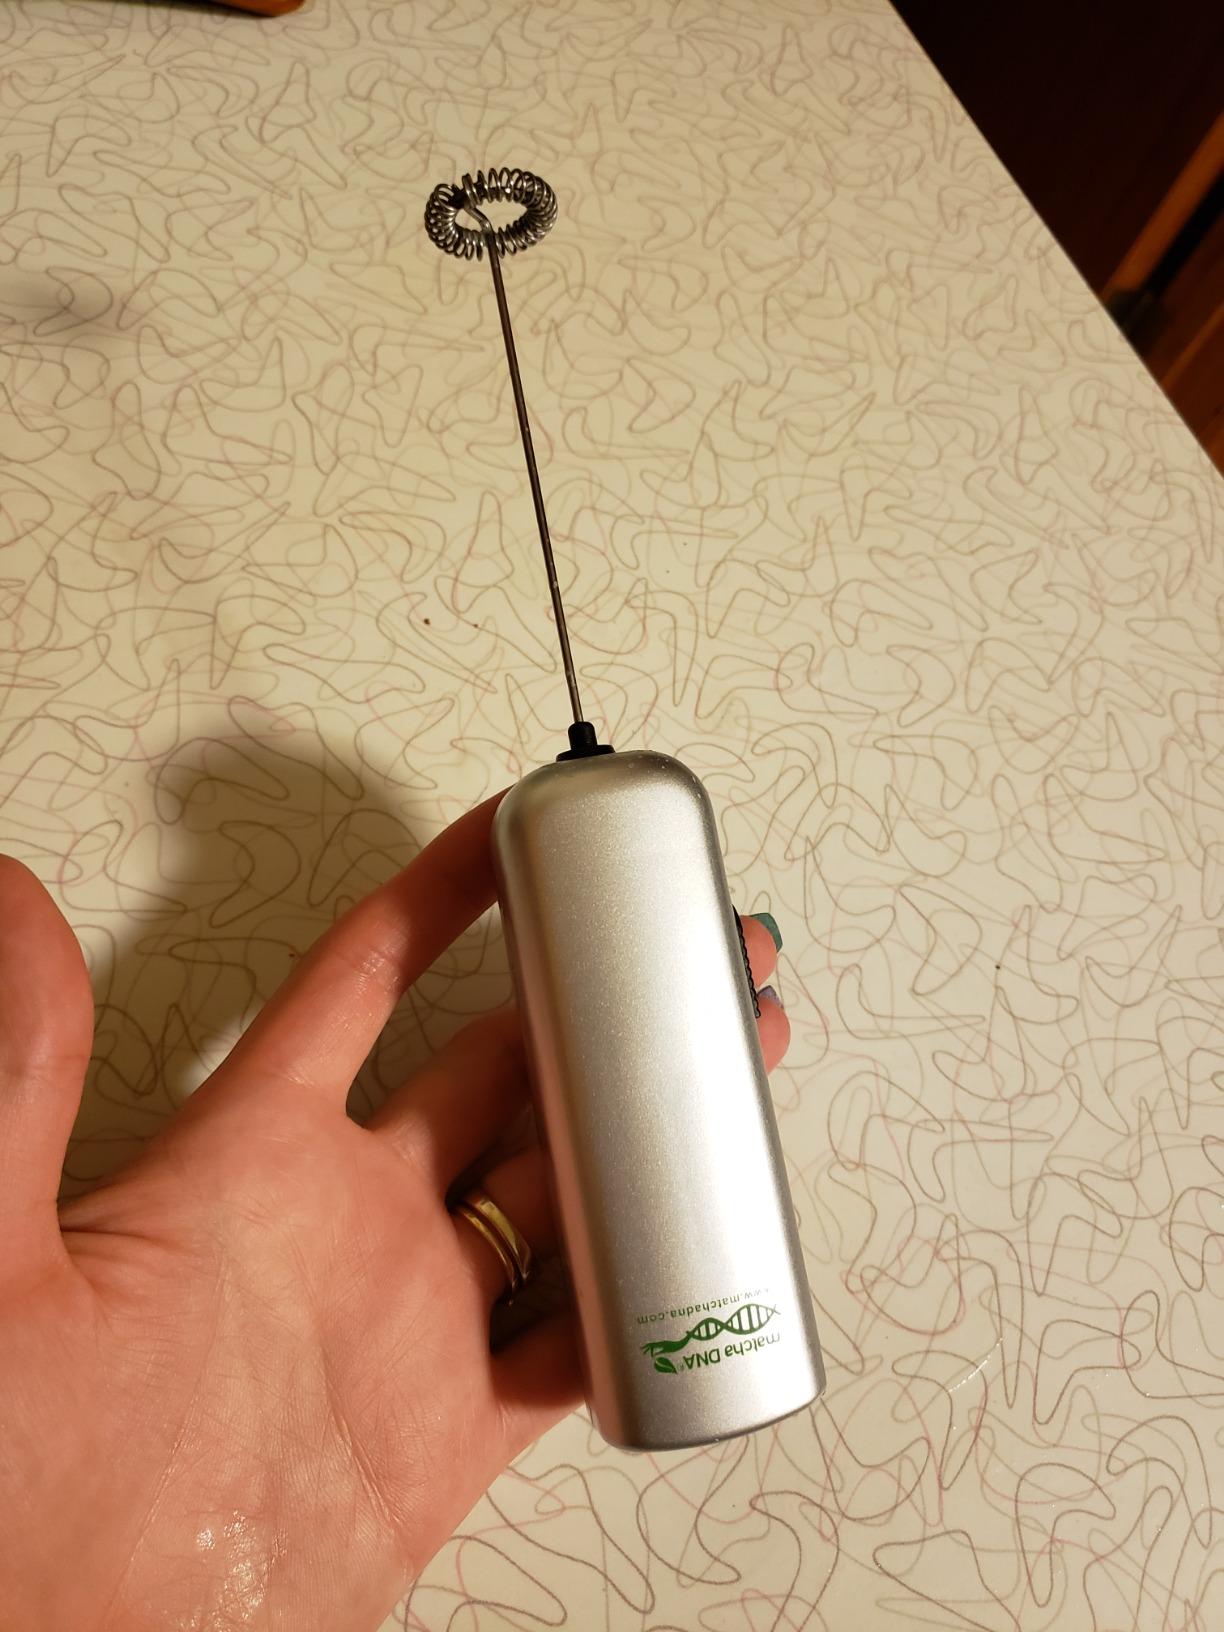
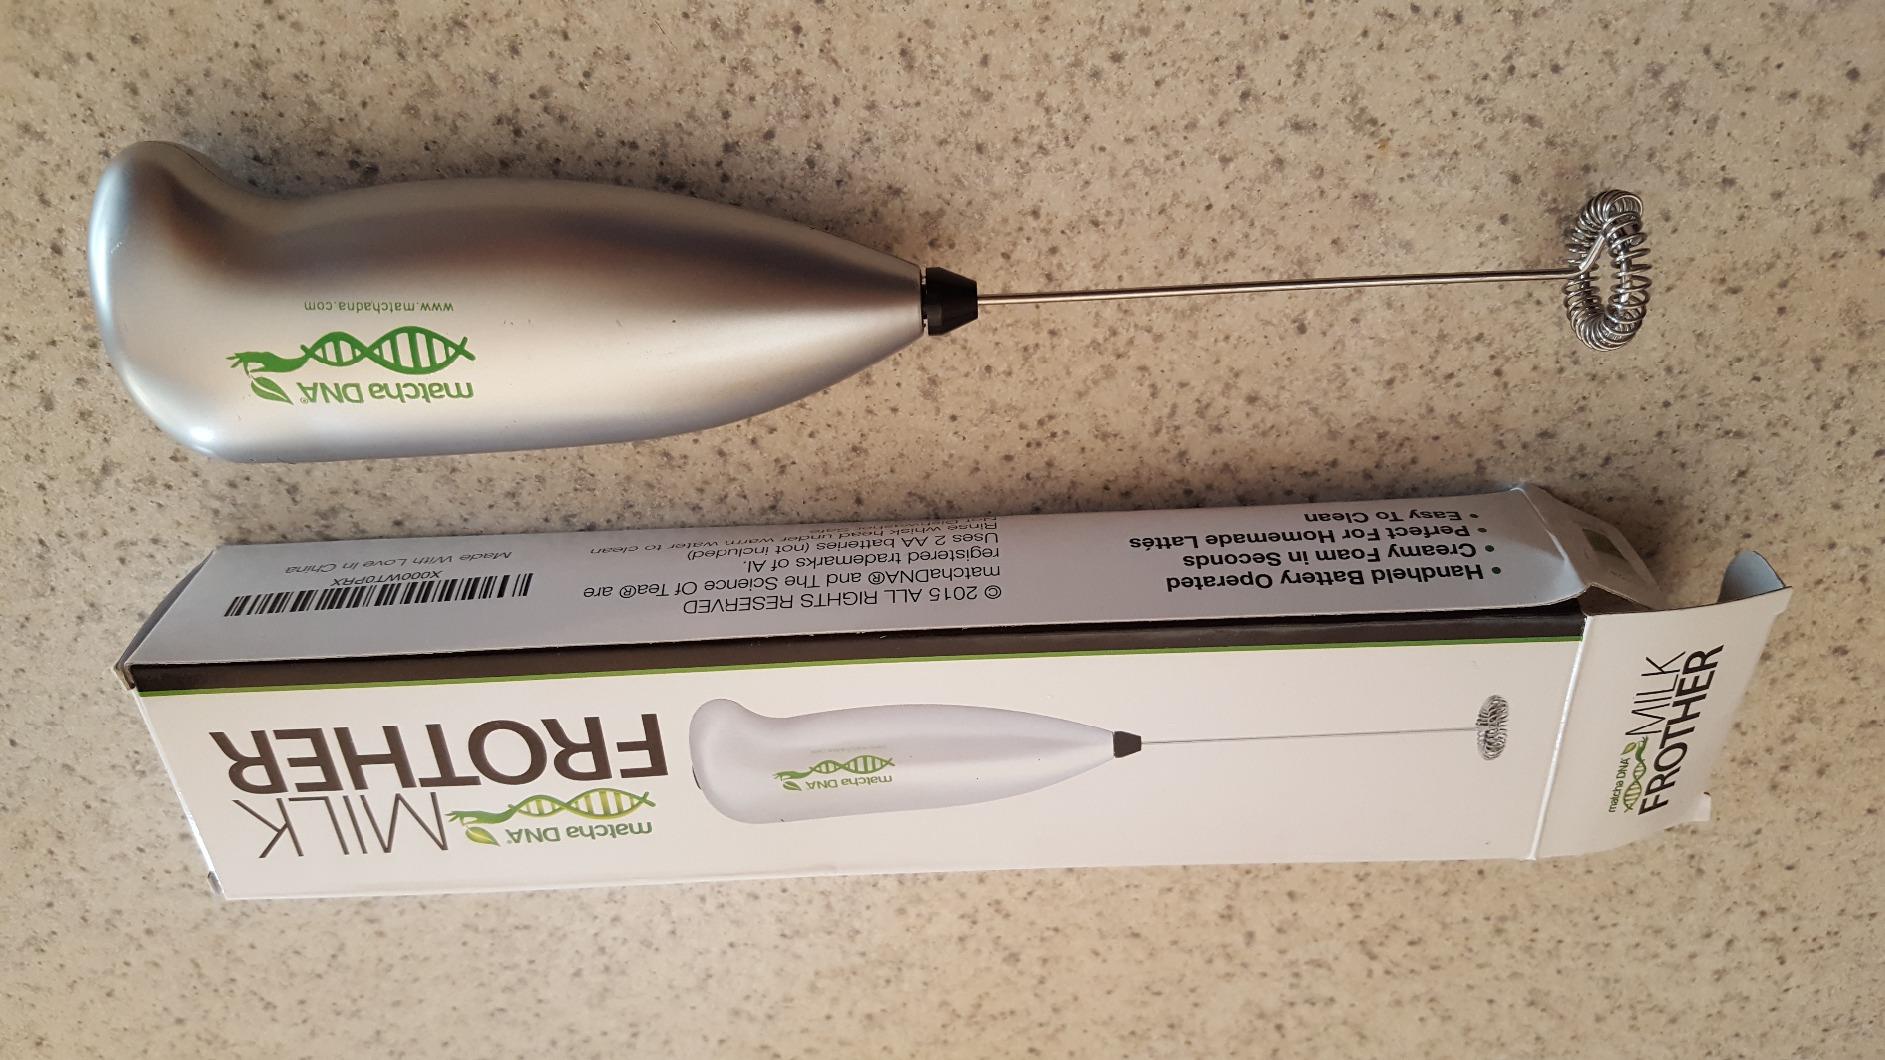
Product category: items_mixer
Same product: no